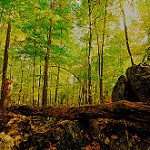
Label: forest